Henry N. Couden

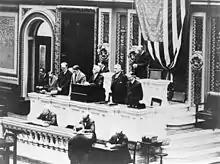
Offering prayer in Congress for the speedy recovery of President Woodrow Wilson, 1919

After his ordination, he served churches in Madrid, New York; Willoughby, Ohio; Chatham, Massachusetts; and Port Huron, Michigan.